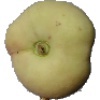
Label: peach_flat